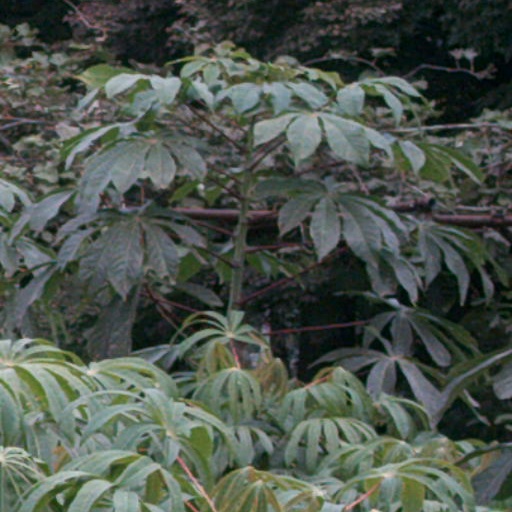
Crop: cassava